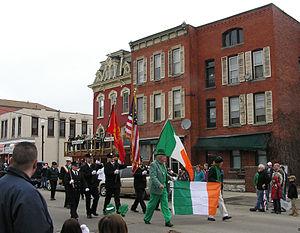
Hornell est une ville du comté de Steuben dans l'État de New York.